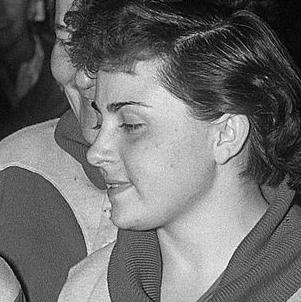
Age: 21